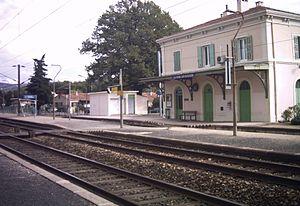
La Penne-sur-Huveaune est une commune française située dans le département des Bouches-du-Rhône, en région Provence-Alpes-Côte d'Azur, dans le canton d'Aubagne-Ouest.
La gare de La Penne-sur-Huveaune est une gare ferroviaire française de la ligne de Marseille-Saint-Charles à Vintimille située sur le territoire de la commune de La Penne-sur-Huveaune, dans le département des Bouches-du-Rhône en région Provence-Alpes-Côte d'Azur. La gare est située un peu à l'écart du centre de La Penne-sur-Huveaune, près de l'autoroute Marseille - Aubagne.